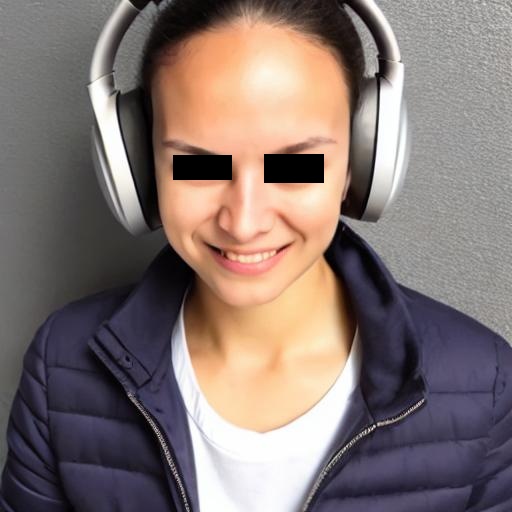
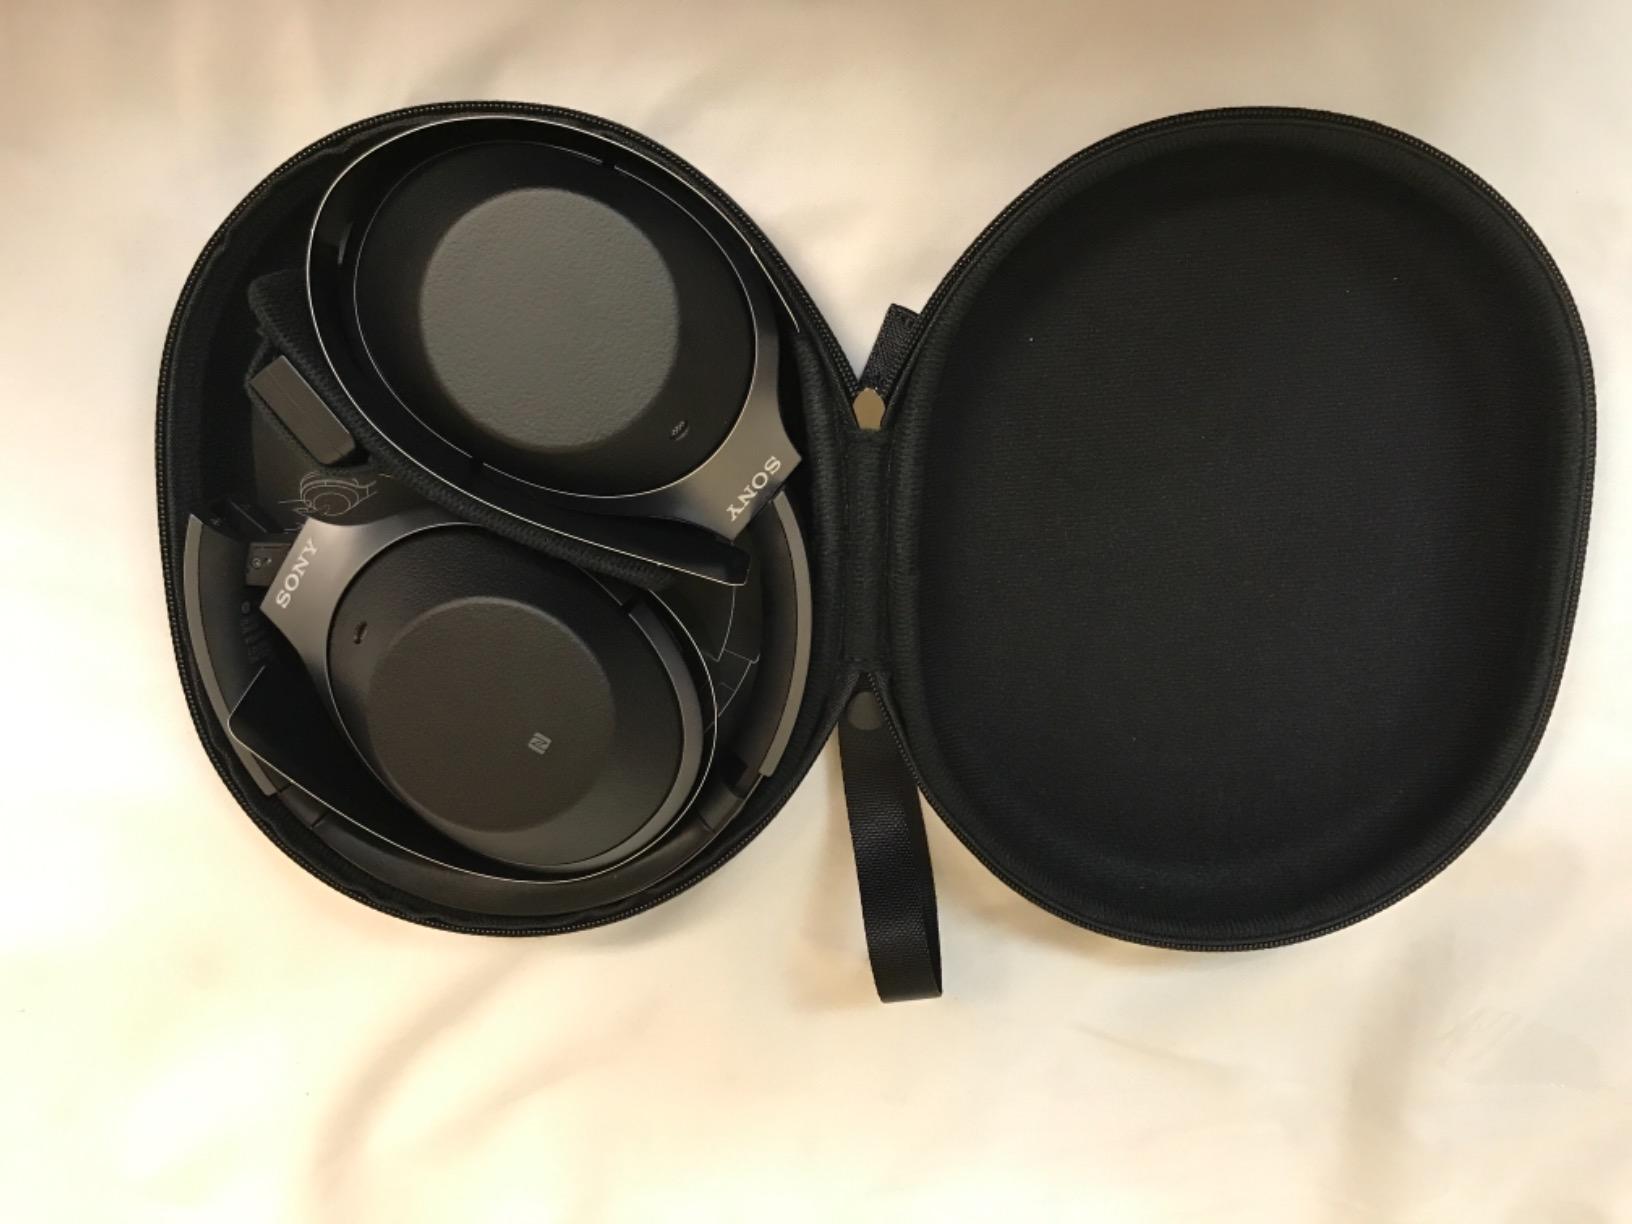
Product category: headphones
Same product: no